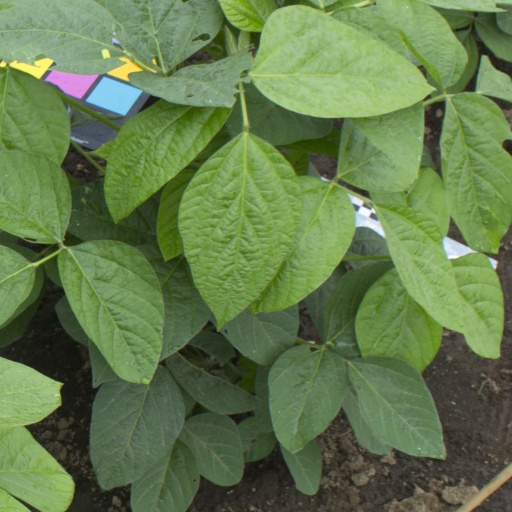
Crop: soybean